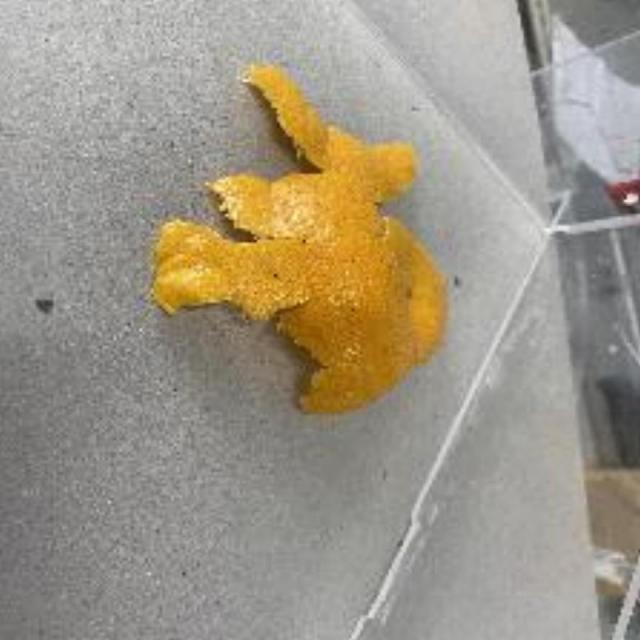
Label: peels